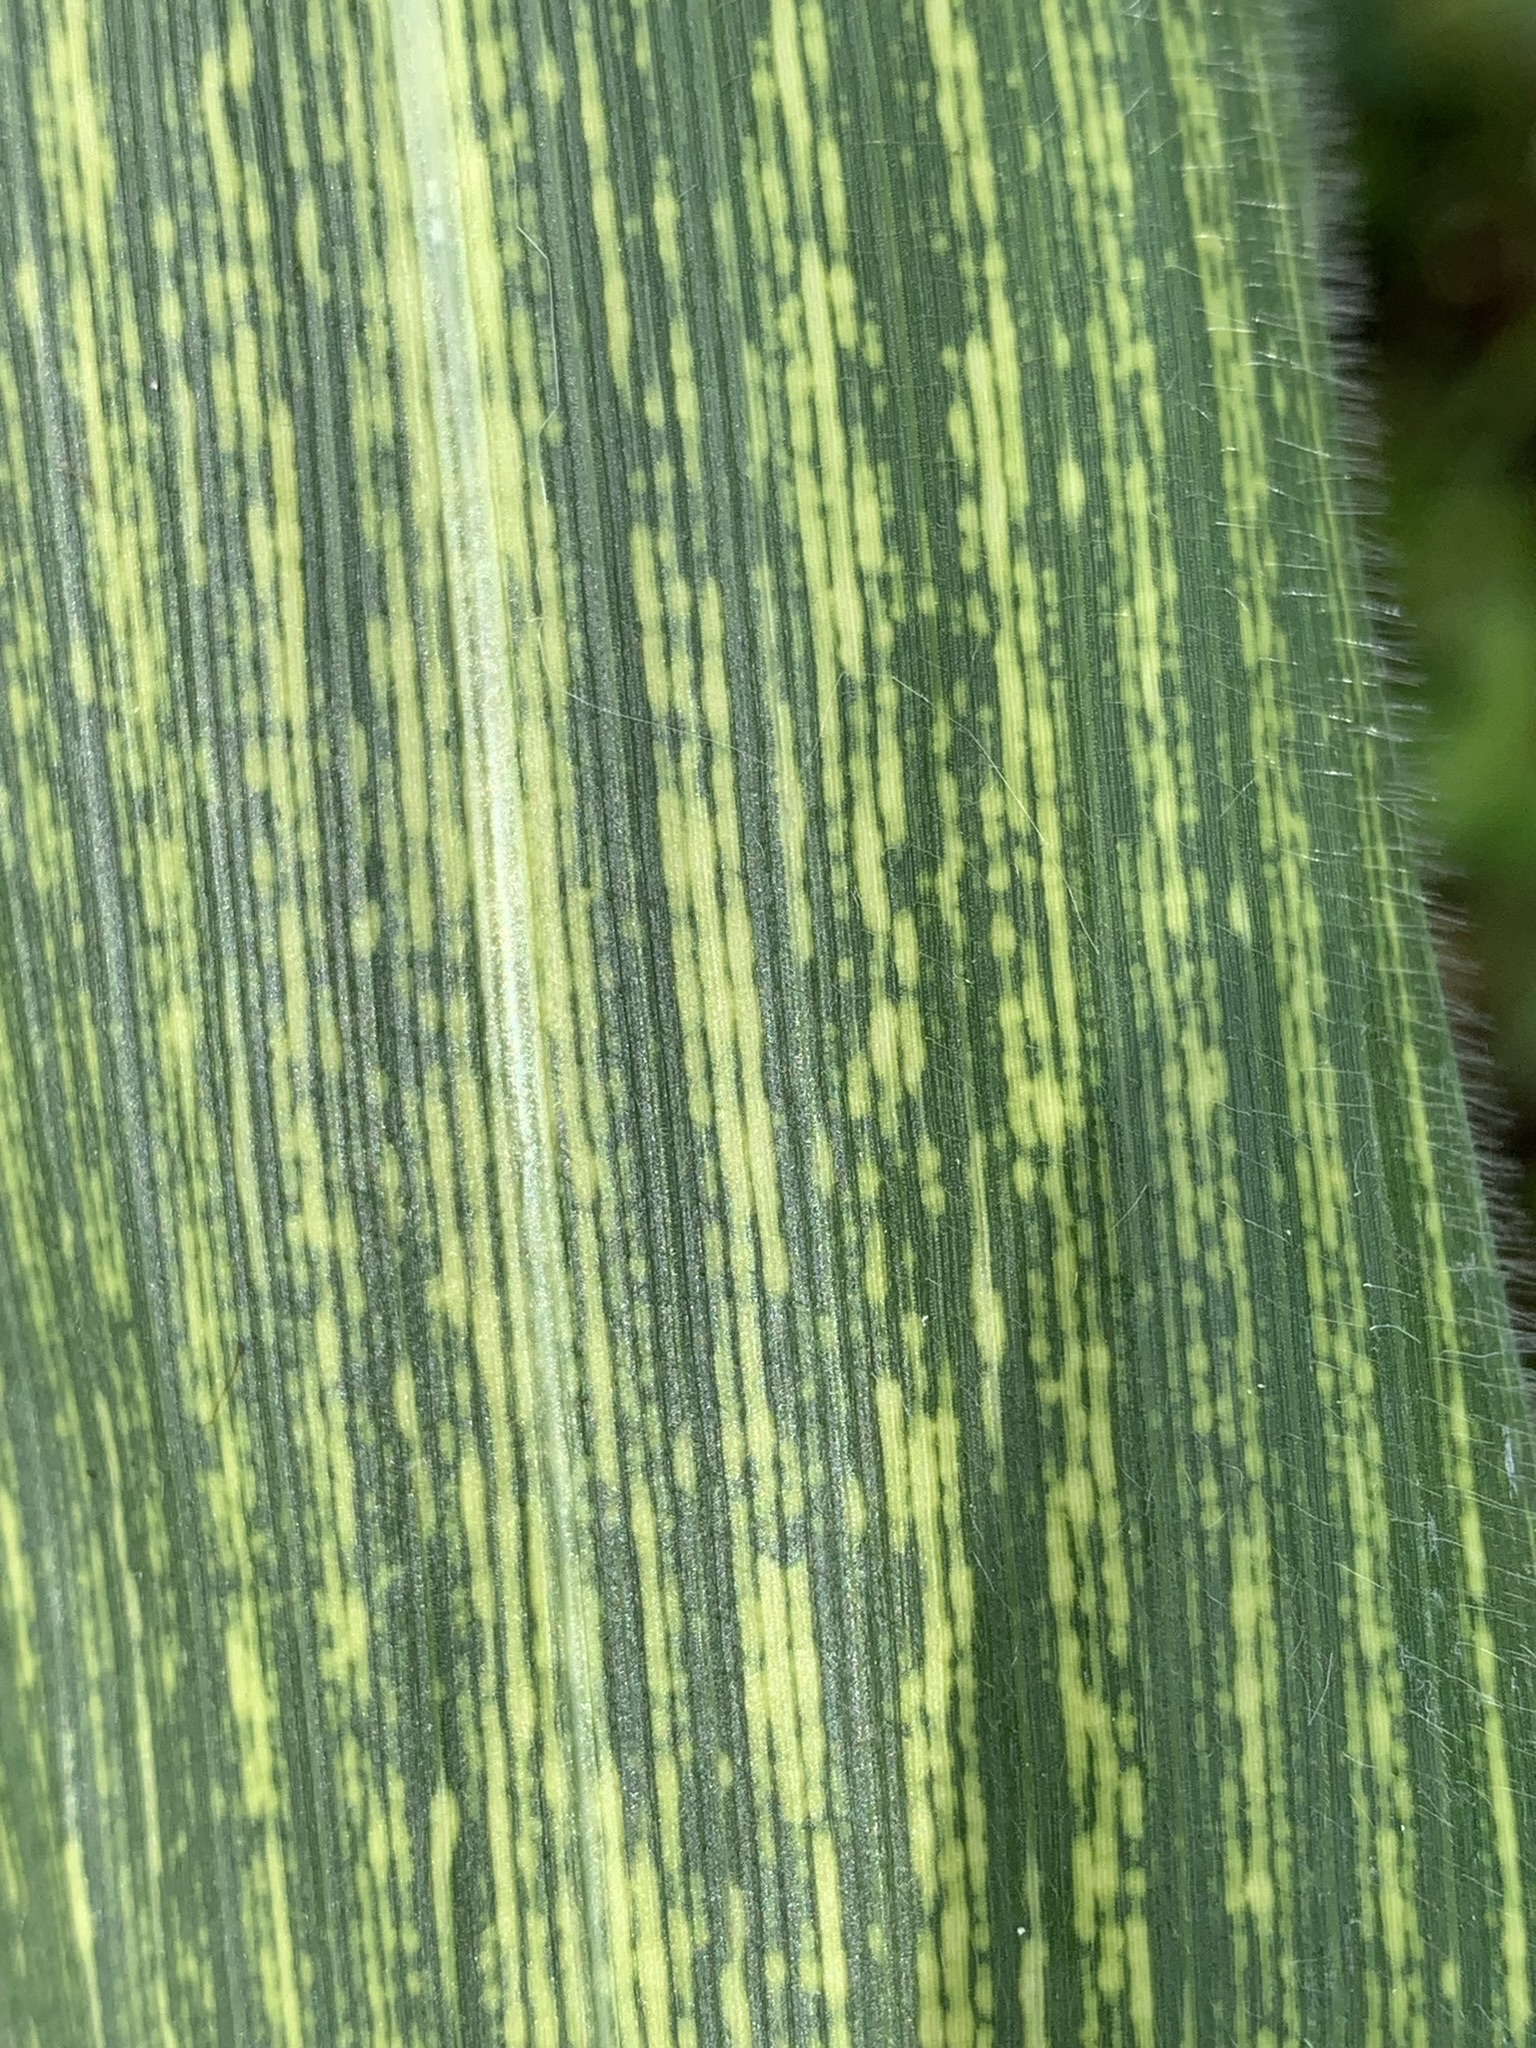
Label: MSV